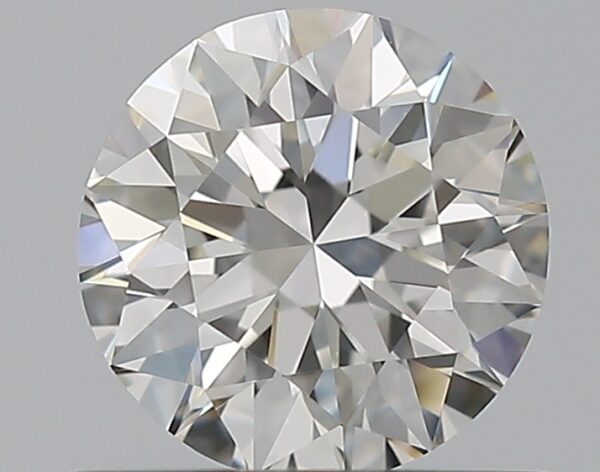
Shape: round
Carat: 0.7
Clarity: VVS2
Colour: H
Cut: VG
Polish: EX
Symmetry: VG
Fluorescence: F
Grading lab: GIA
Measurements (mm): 5.53 x 5.59 x 3.58